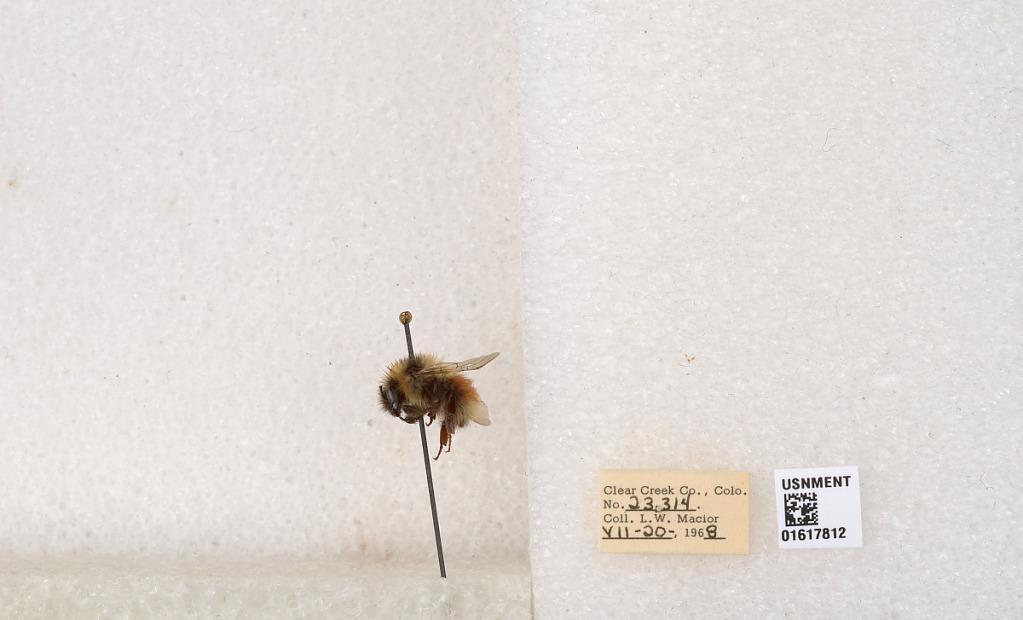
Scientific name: Bombus (Pyrobombus) sylvicola Kirby
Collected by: L. Macior
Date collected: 1968-7-20
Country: United States
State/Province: Colorado
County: Clear Creek
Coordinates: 39.6891, -105.644